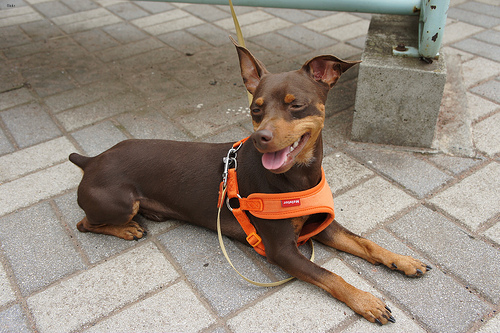
Animal: dog
Breed: miniature pinscher